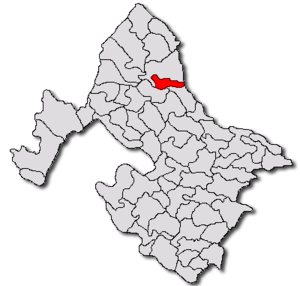
Șovarna est une commune roumaine du județ de Mehedinți, dans la région historique de l'Olténie et dans la région de développement du Sud-Ouest.